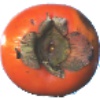
Label: Kaki 1